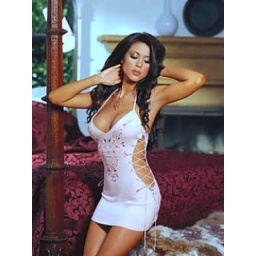
sexy white cami dress with opened sides adorned in lace stitching.